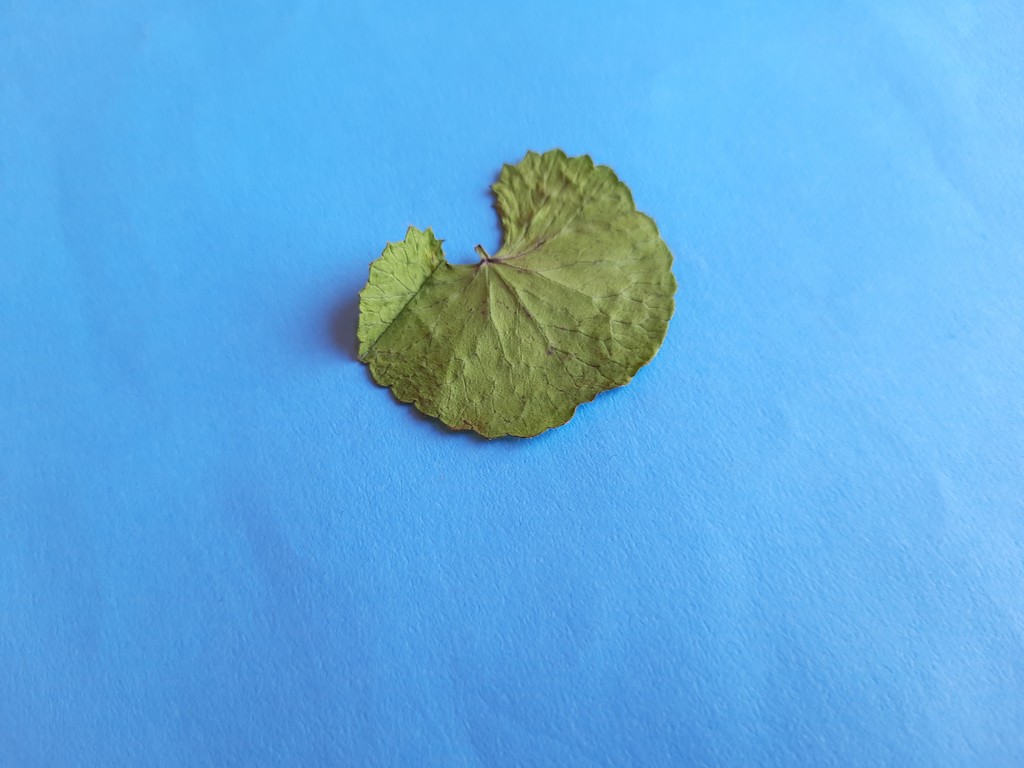
Label: Dried